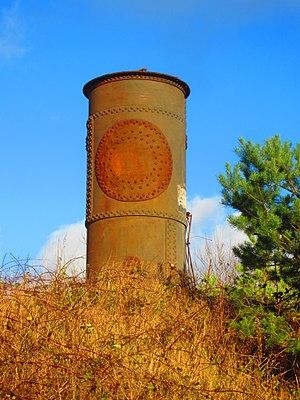
Cuve ancienne usine Moyeuvre
Moyeuvre-Grande est une commune française située à la confluence de l’Orne et du Conroy, en Moselle.